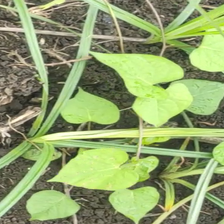
Weed species: Obscure_morning _glory(Ipomoea obscura)